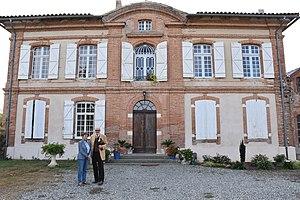
Façade du château d'Esquiré à Fonsorbes, ancienne demeure de Jean d'Aligny (1909-1991), résistant, avec Mme Janny Bonnet et M. Bernard Loubinoux du groupe mémoriel Jean d'Aligny
Jean Marie Joseph Louis d’Aligny, dit Jean d'Aligny, alias « Nano », comte d'Aligny, est un résistant français qui a agi dans différents réseaux de résistance ː camouflage du matériel, Corps franc Pommiès, réseau SOE section F PRUNUS. Opérant depuis son château d'Esquiré, à Fonsorbes, il est arrêté le 15 avril 1943 par la Gestapo, déporté à Buchenwald puis à Natzweiler-Struthof et libéré en mai 1945 au camp de Dachau.